Push–pull train

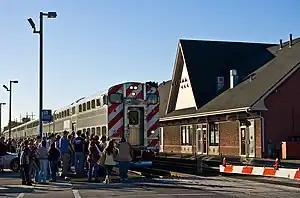
A Metra train in push mode, with a non-locomotive passenger car in the front. Note the engineer's station in the upper level of the passenger car.

The first company to use the system was the Great Western Railway which, in 1904, equipped carriages and 0-6-0 locomotives as an autotrain to run on the Brentford Branch Line (between and ) as an experimental substitute for steam railcars. Control was by rodding and the mechanism allowed the driving compartment to be either one or two carriages-distant from the engine. With the engine in the middle of a formation, up to four carriages could be used. To reduce the surprise of a locomotive at the "wrong" end of its train, some were initially fitted with panelling painted in carriage livery. The experiment was successful and the company's remaining railcars were gradually converted for autotrain use and purpose-built units constructed.